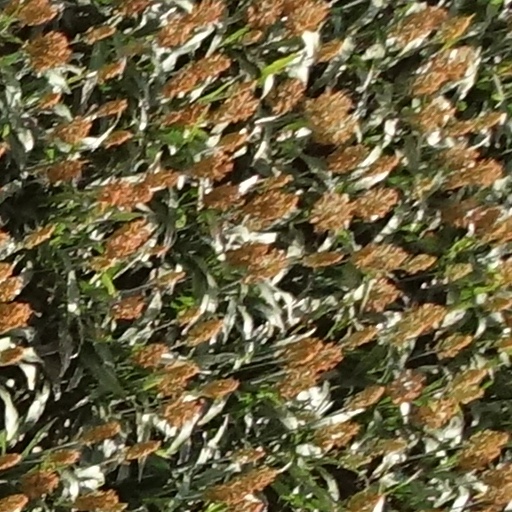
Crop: sorghum